2013 North India floods

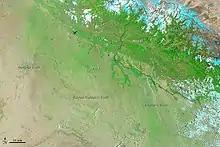
Satellite image of the affected region, taken on 30 May by NASA's MODIS

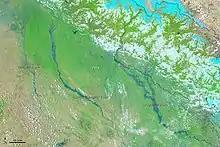
Same location, shot on 21 June floods

The Indian Army, Air Force, Navy, Indo-Tibetan Border Police (ITBP), Border &